Muhammad Nazrul Islam

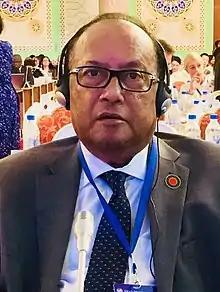
Islam in June 2018

Muhammad Nazrul Islam (born 3 August 1951) is a Bangladesh Awami League politician. He is a former Jatiya Sangsad member representing the Narsingdi-1 constituency during 2009–2024. He served as the state minister of water resources from 2014 to 2018.